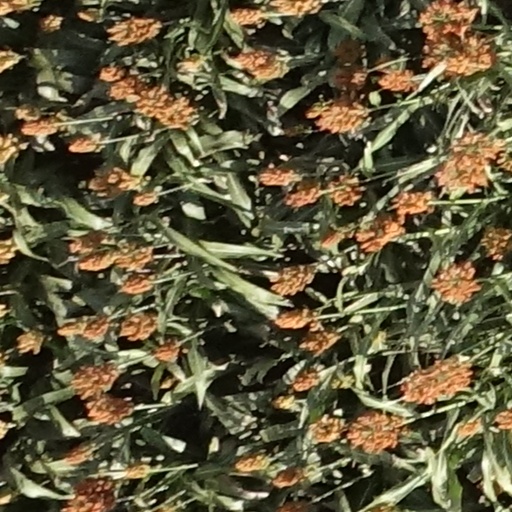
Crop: sorghum